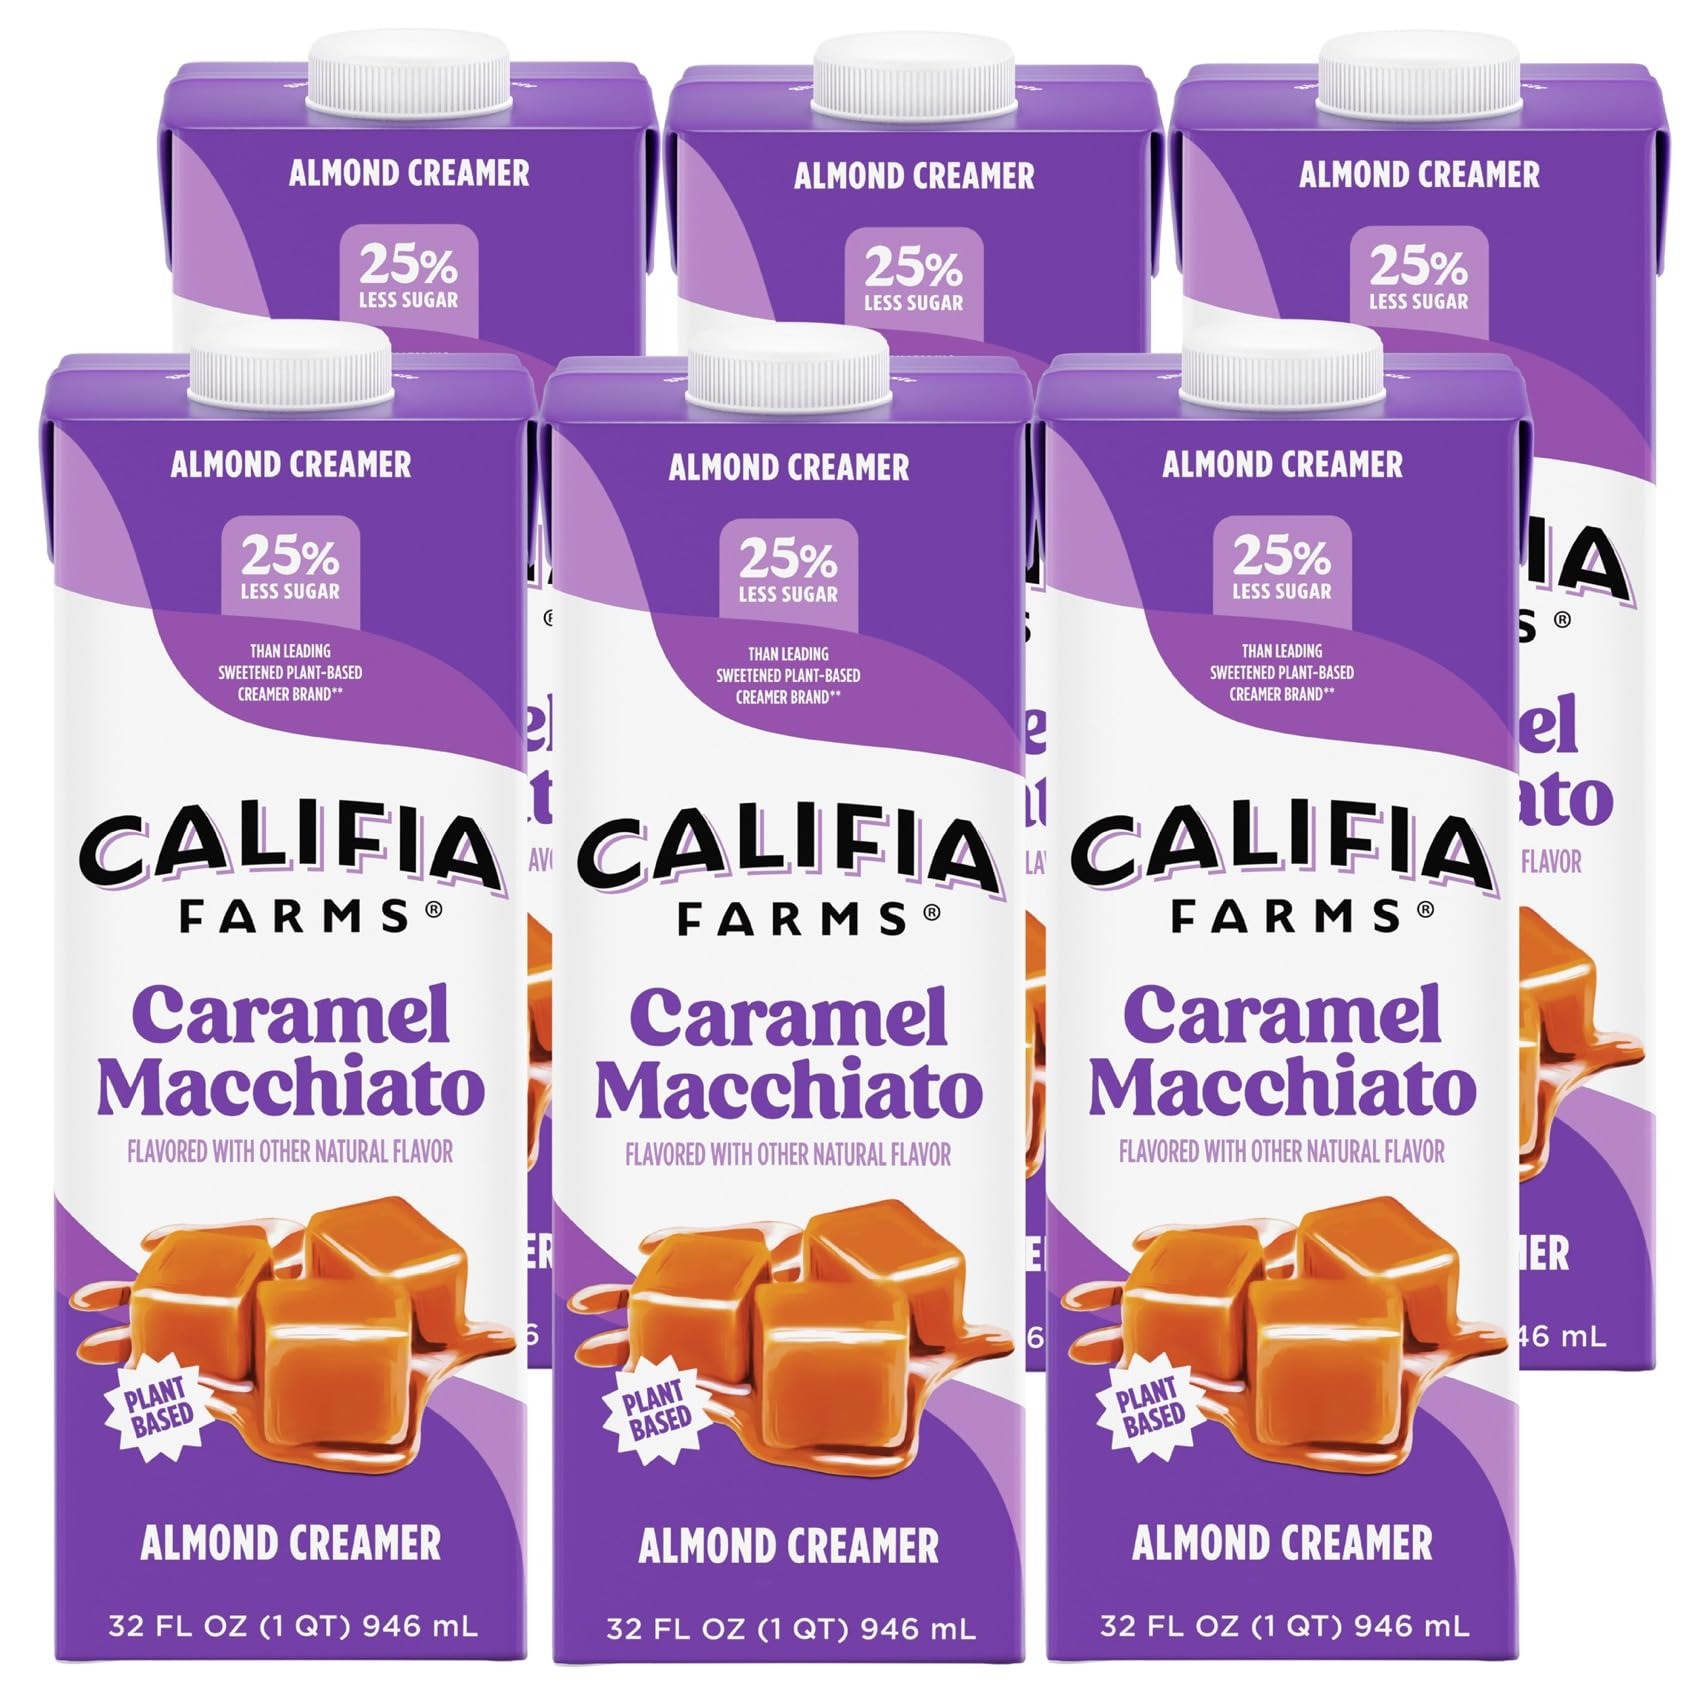
Item Name: Califia Farms - Caramel Macchiato Almond Milk Coffee Creamer, 32 Fl Oz (Pack of 6), Shelf Stable, Dairy Free, Plant Based, Vegan, Gluten Free, Non GMO, Almond Creamer
Bullet Point 1: THICK AND RICH: Caramel Macchiato almondmilk creamer is a rich, thick, luscious non-dairy creamer deserving of your morning coffee
Bullet Point 2: DREAMY CARAMEL MACCHIATO FLAVOR: With low sugar and delicious caramel macchiato flavor, this creamer tastes indulgent but is guilt-free
Bullet Point 3: BLENDS BEAUTIFULLY: Caramel Macchiato Almondmilk Creamer blends beautifully with coffee and tea: no separating, no clumping
Bullet Point 4: VERSATILE IN KITCHEN: Smooth and not too sweet, it's the perfect plant milk for drinks and recipes
Bullet Point 5: LOVES YOU BACK: This plant-based non-dairy creamer is free of hydrogenated oils and artificial ingredients
Bullet Point 6: Gluten free, Soy free, BPA free, Carrageenan free
Value: 192.0
Unit: Fl Oz

Price: 7.91